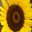
Label: sunflower